Martine Bertereau

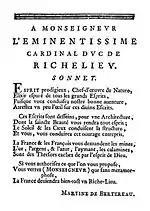
Sonnet dedicated to Cardinal Richelieu written by Martine Bertereau in her book The Return of Pluto, 1640.

The baroness wrote two reports on her work with her husband. The first, titled "Véritable déclaration de la découverte des mines et minières" was sent to Louis XIII in 1632 and listed 150 French mines the couple had discovered. The first article also describes mineral deposits in France, as well as the somewhat ‘esoteric’ use of dowsing rods to locate water. This document also contains many practical and scientific considerations that allow us to understand the state-of-the-art hydrogeology of the 17th Century.